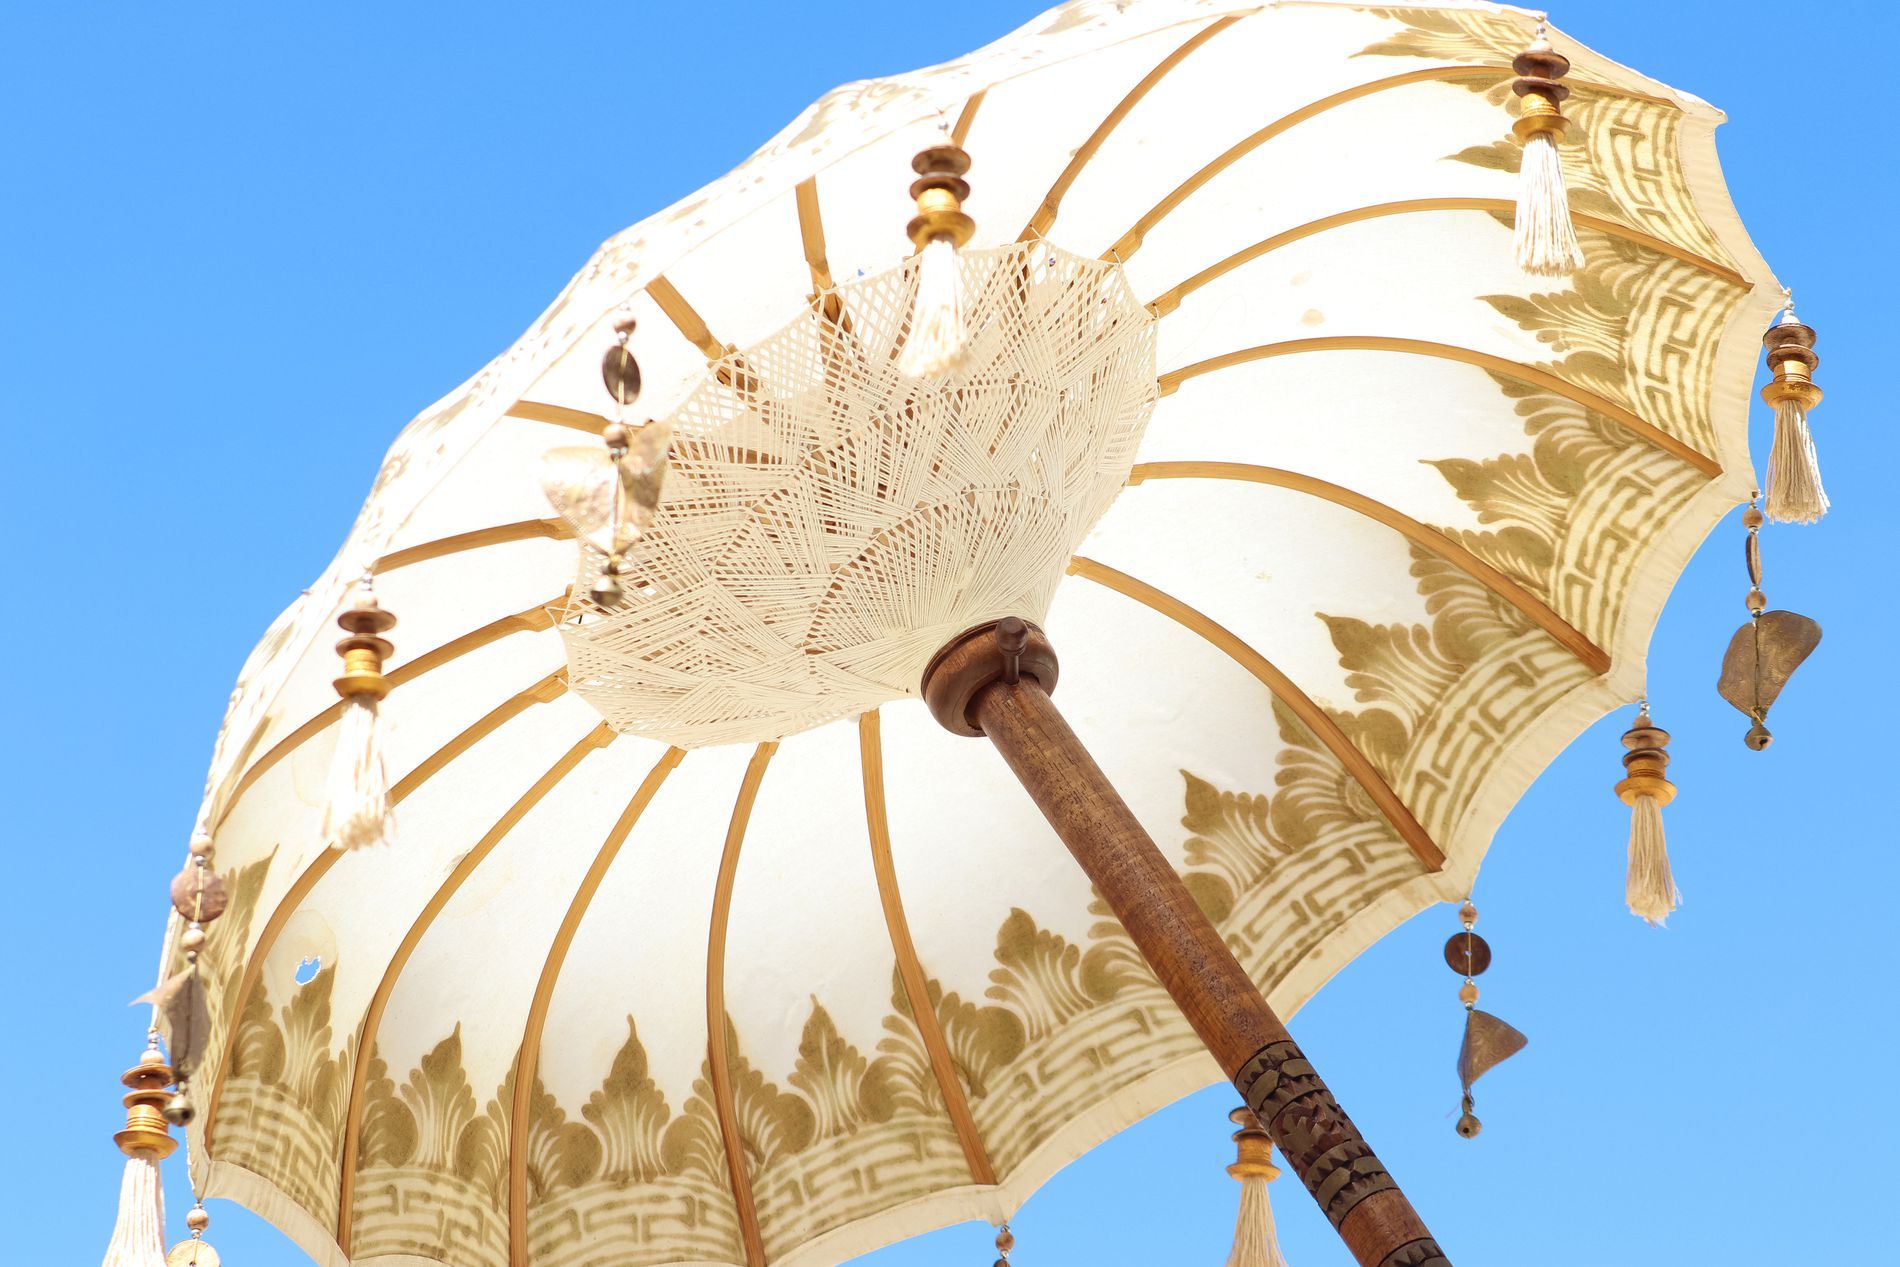
a large umbrella
The image is a large umbrella viewed from below against a clear blue sky. The umbrella has a cream-colored canopy with gold patterns along the edges and gold lines.
The scene is an umbrella photographed from a low angle, looking upward toward a clear blue sky. The color palette is creams, golds, and  blue. The photography style is Product photography.
Labels: Canopy, Umbrella, Adult, Bride, Female, Person, Wedding, Woman, Architecture, Building, House, Housing, Patio, Patio Umbrella, Outdoors, Shelter, sky
Camera: Canon Canon EOS 80D
Lens: EF70-300mm f/4-5.6 IS II USM, Canon EF70-300mm f/4-5.6 IS II USM
Aperture: F5.6
Exposure: 1/250 sec
ISO: 100
Focal length: 77.0 mm